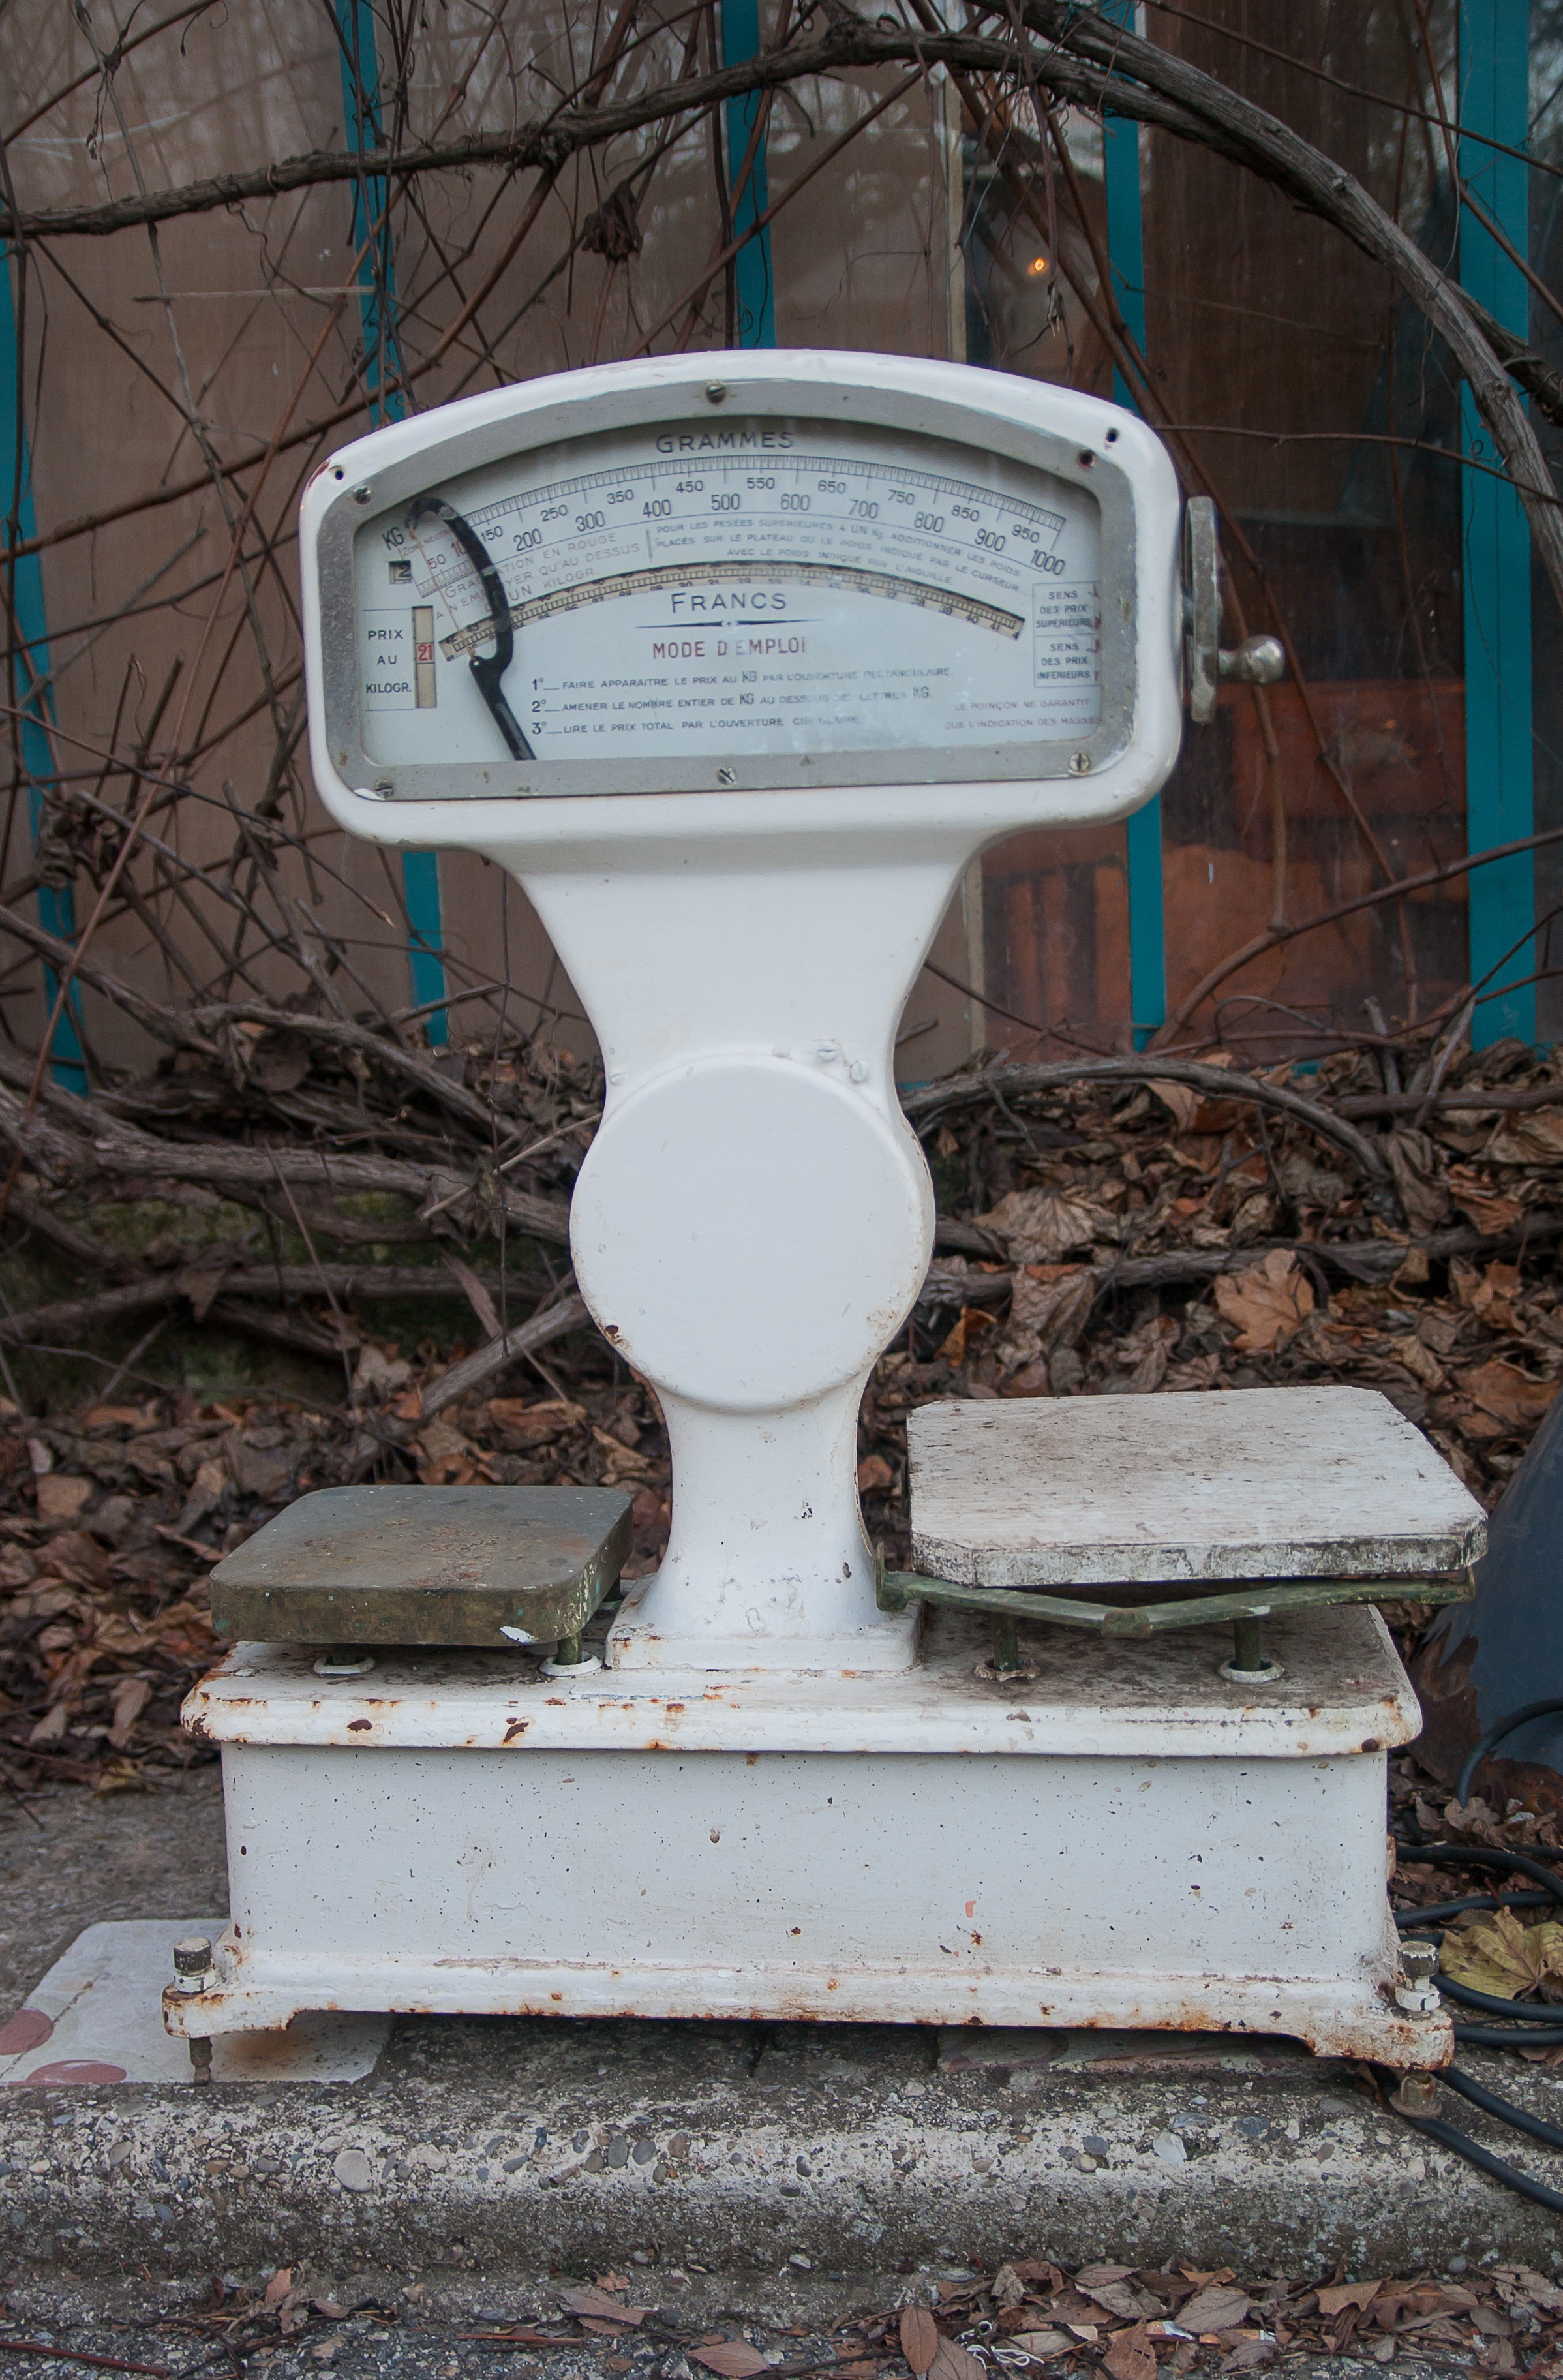
balance, blue, weigh, weight, lighting, flea market, man made object